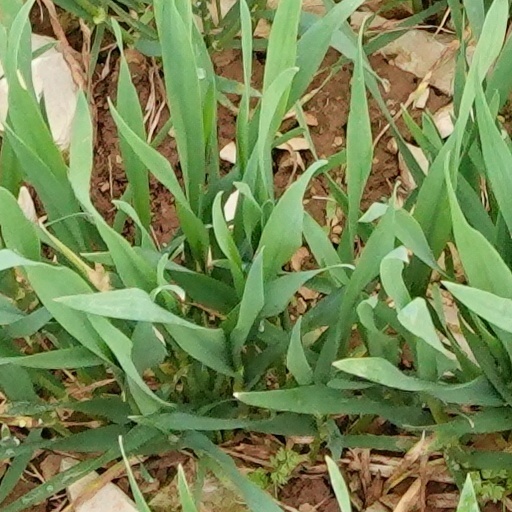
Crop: wheat